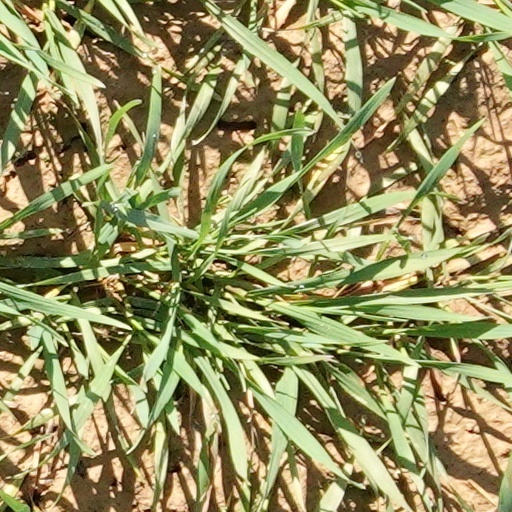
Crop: wheat